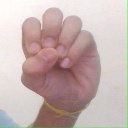
अक्षर: उ